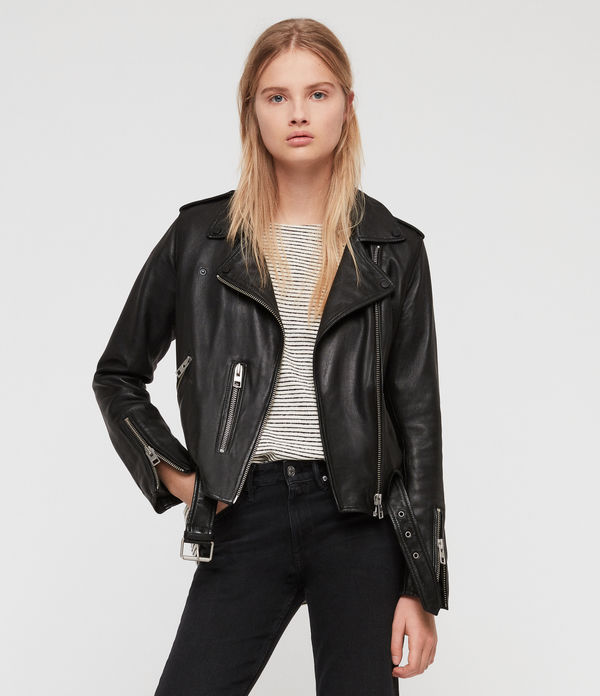
Gender: women